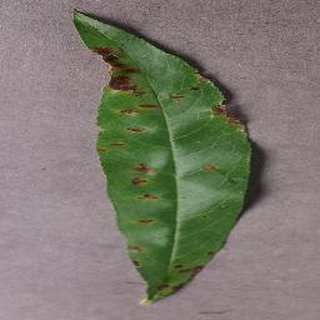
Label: peach_bacterial_spot